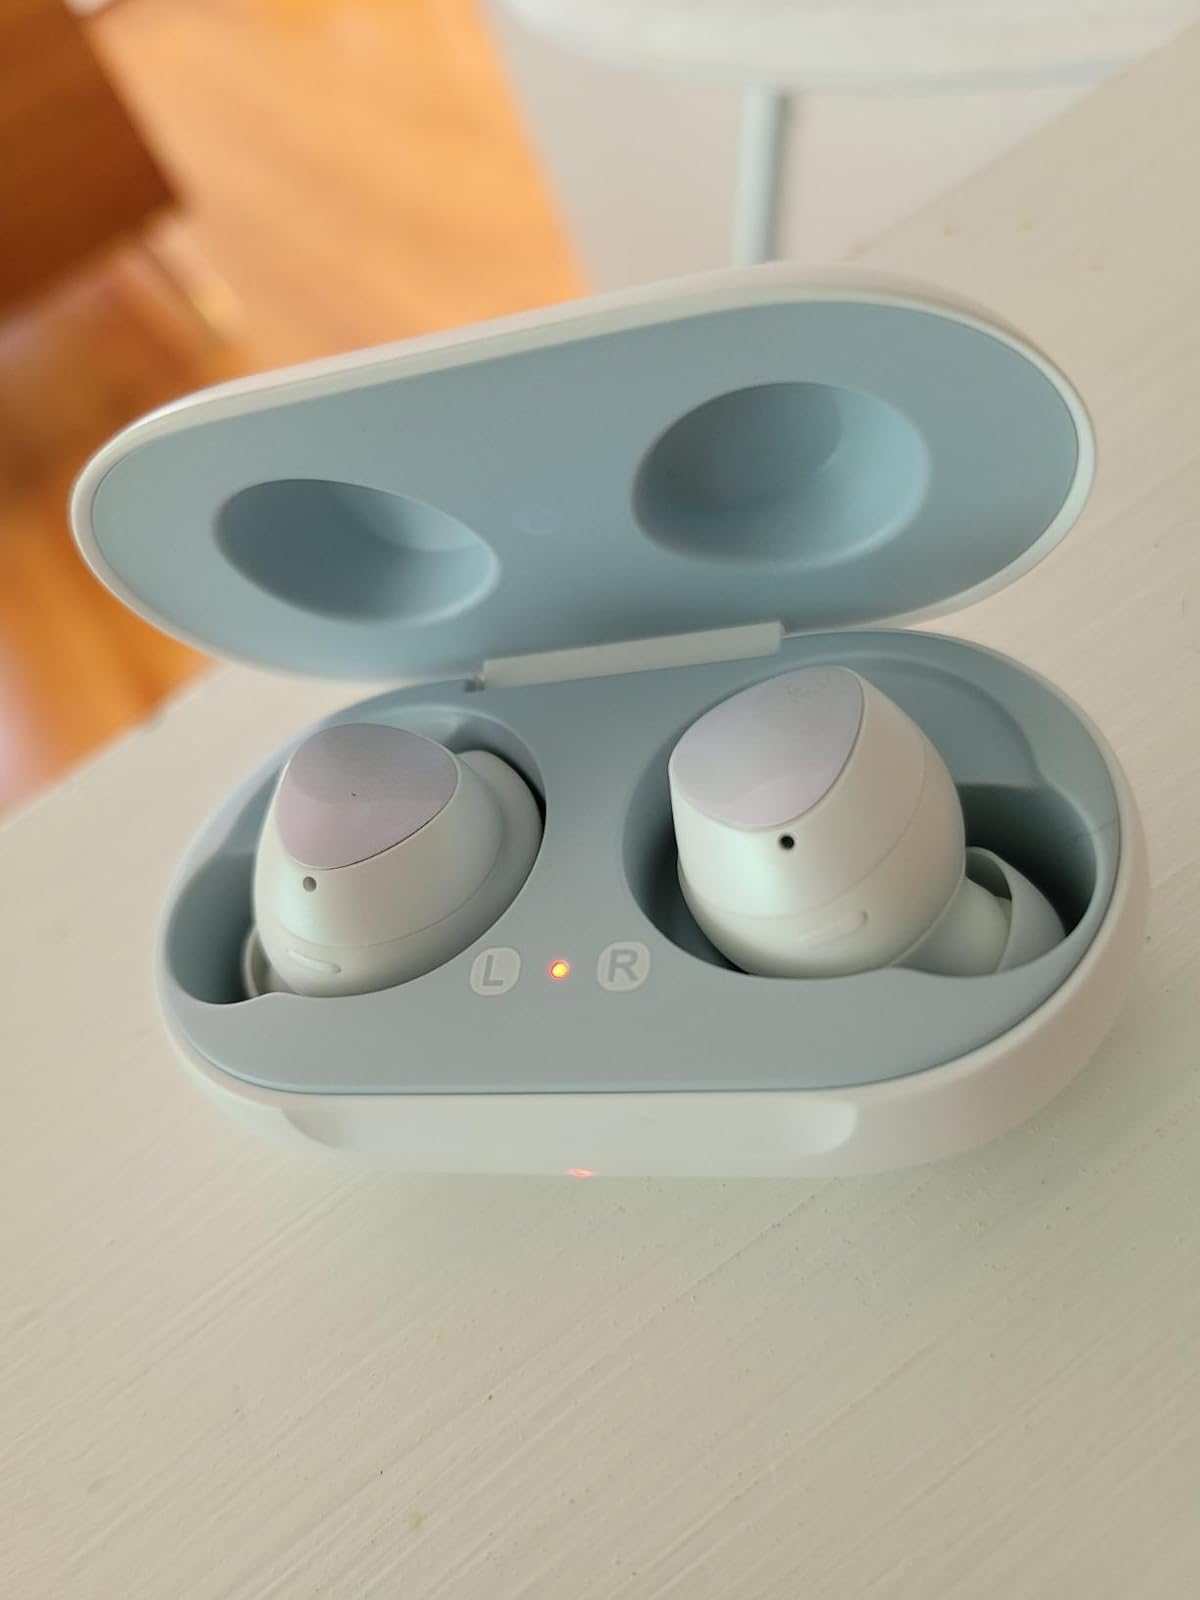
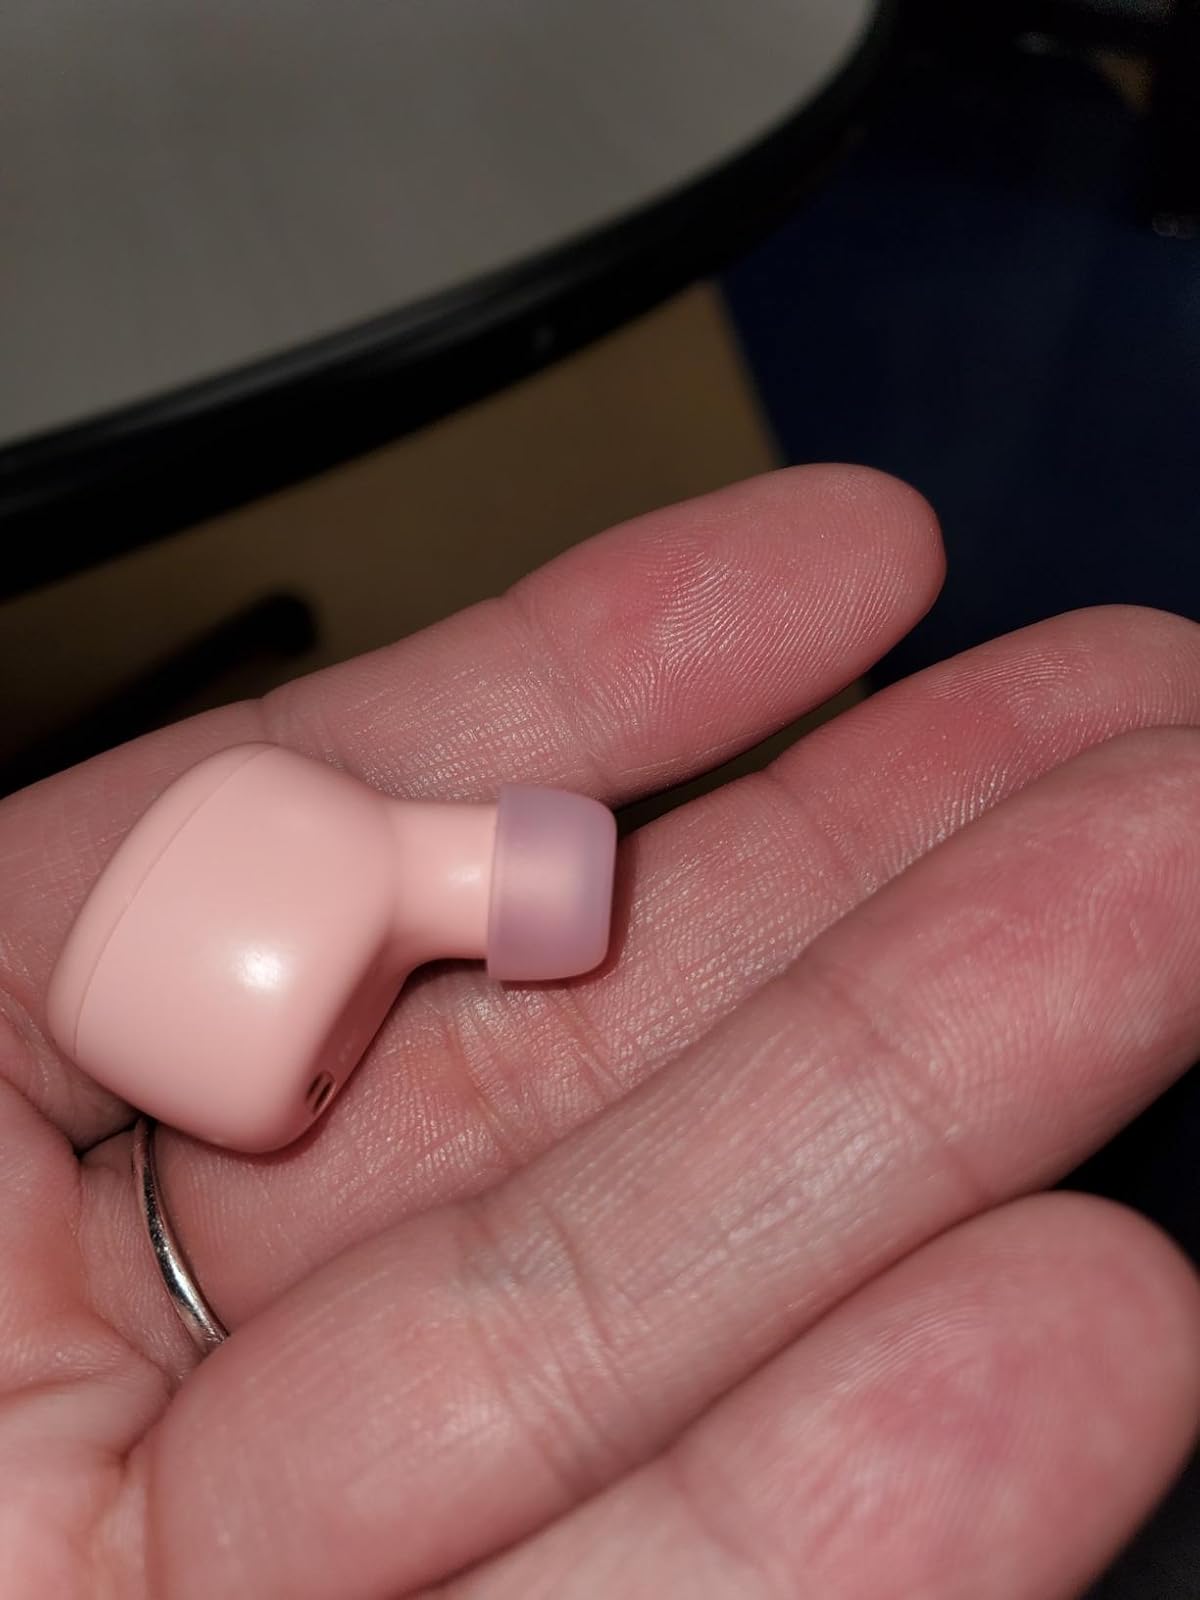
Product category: earbuds
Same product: no